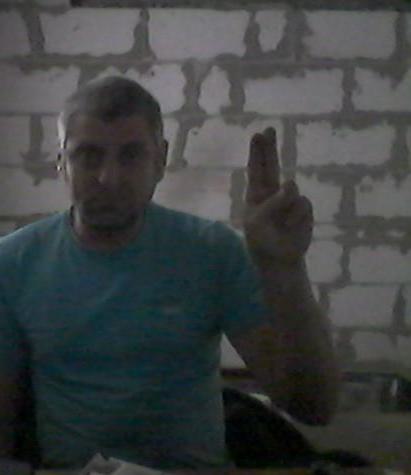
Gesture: two_up